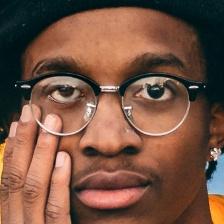
Label: faces